IFFHS World's Best Goalkeeper

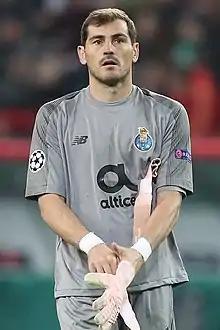
Iker Casillas ranked second in both rankings.

In 2012, the IFFHS also voted on The World's Best Goalkeeper of the past 25 years, taking into consideration goalkeepers' performances between 1987 – the year of the award's inception – and 2012; the award was won by the Italy's Gianluigi Buffon running ahead of Iker Casillas and Edwin van der Sar.